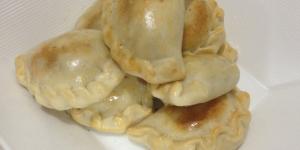
empanadillas al horno de pollo con champinones